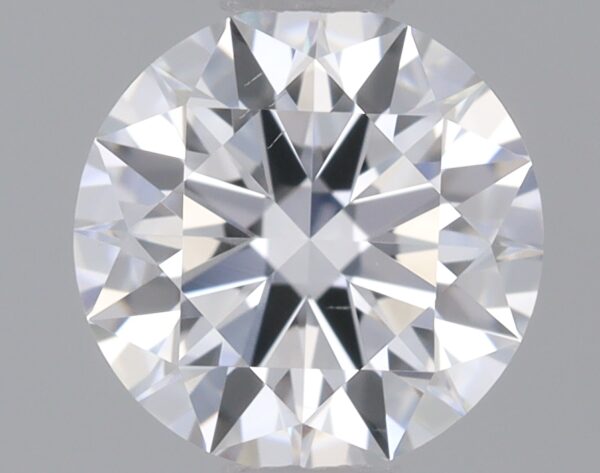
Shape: round
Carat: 0.52
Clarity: VS2
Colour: D
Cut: IDEAL
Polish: EX
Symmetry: EX
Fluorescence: NONE
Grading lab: IGI
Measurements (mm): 5.21 x 5.23 x 3.14